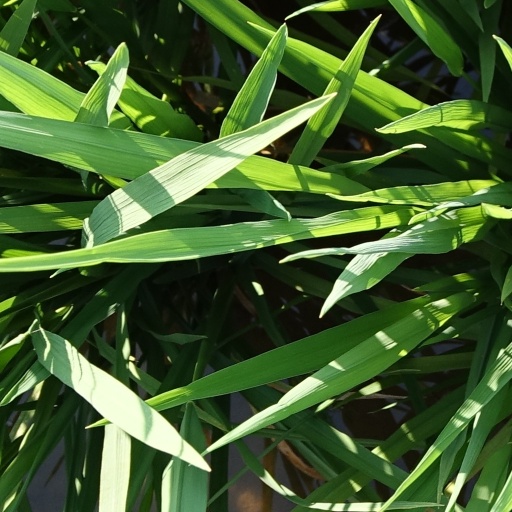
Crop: rice